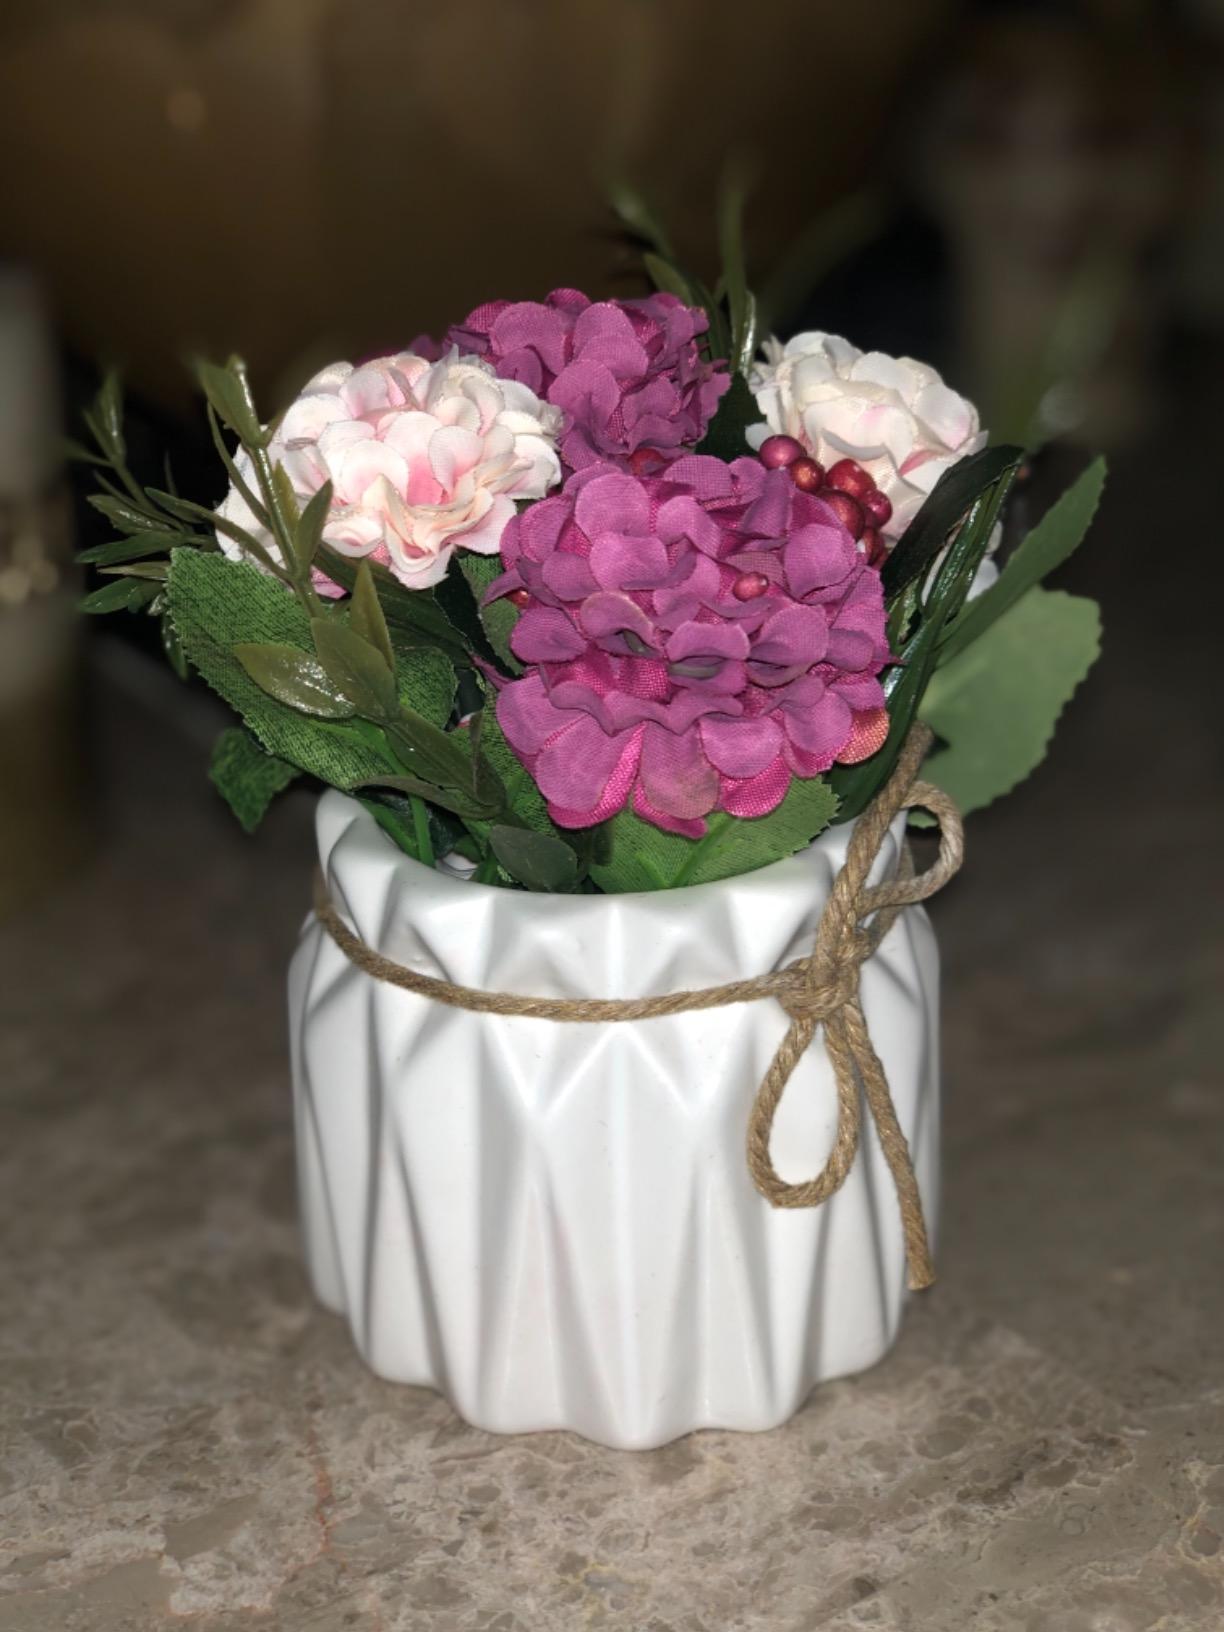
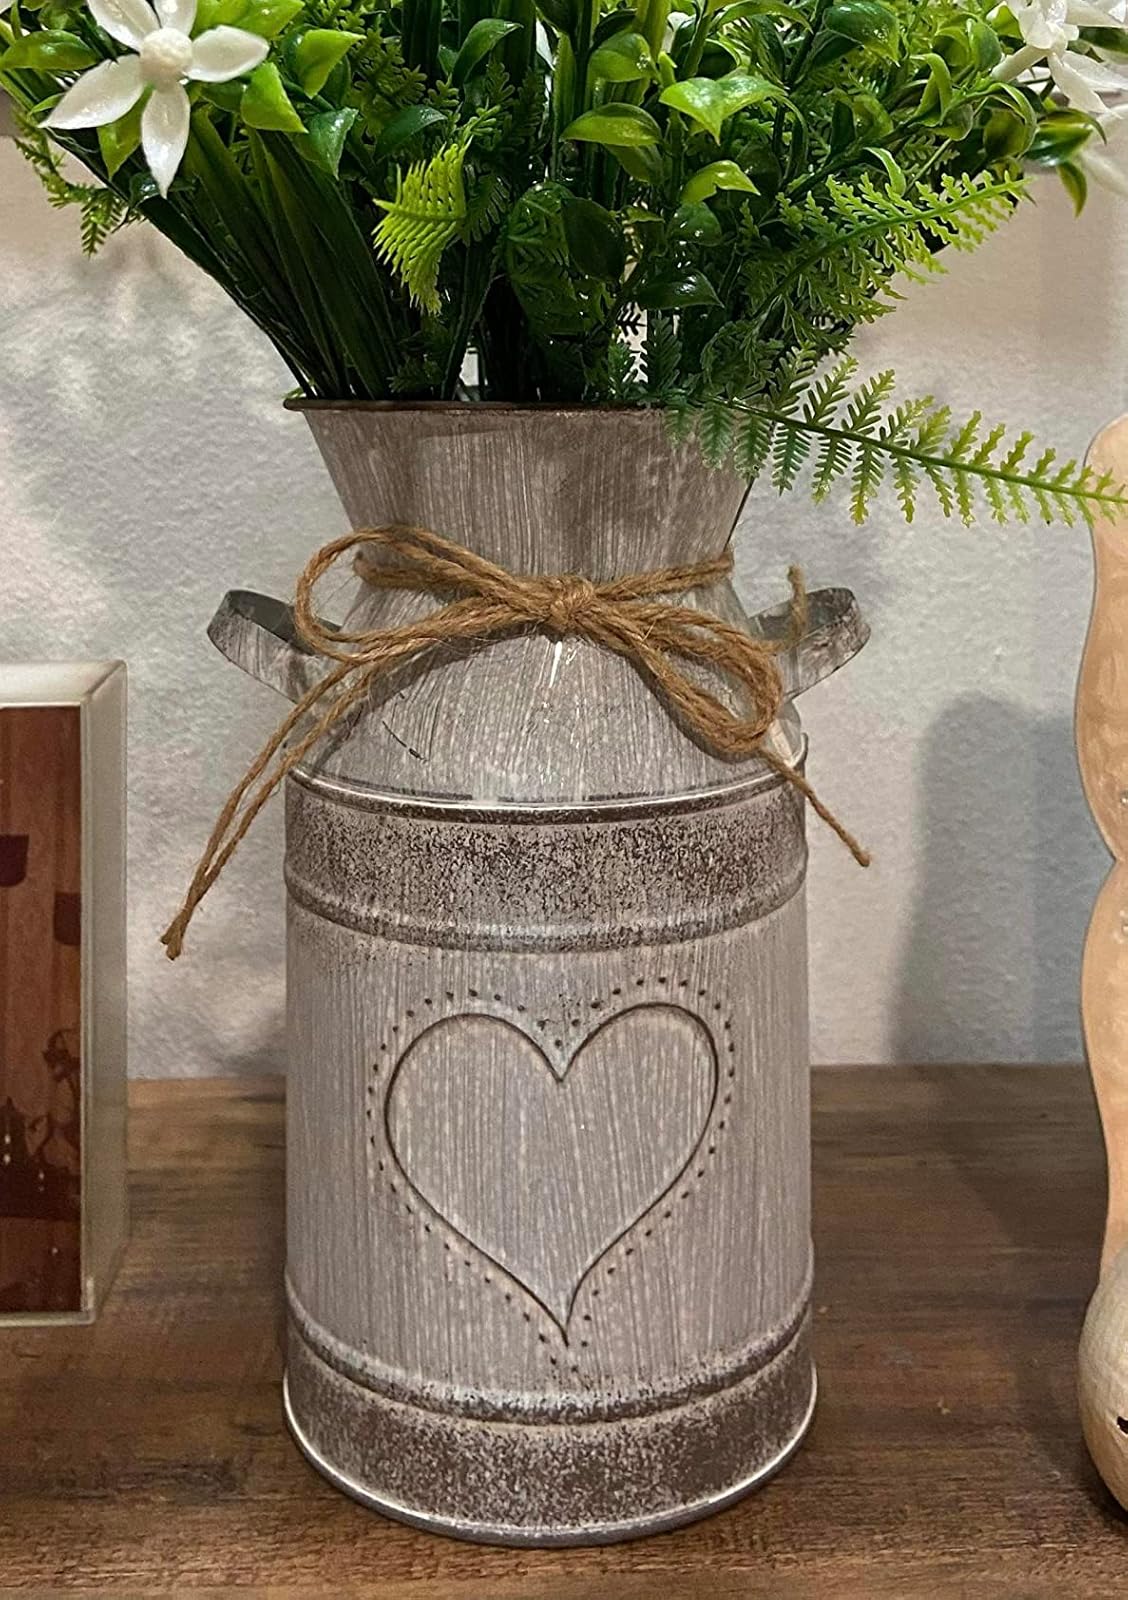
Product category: vase
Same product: no